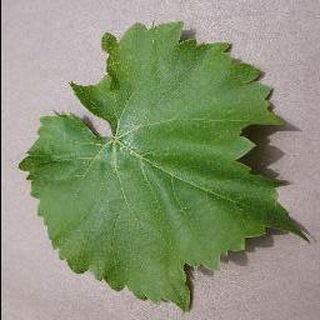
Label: healthy_grape